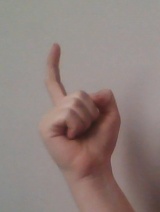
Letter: ra